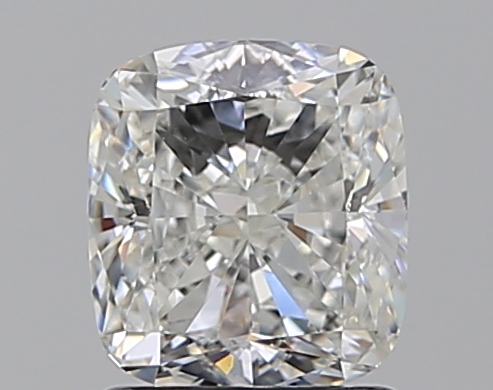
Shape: cushion
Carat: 1.5
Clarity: VS1
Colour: H
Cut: EX
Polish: EX
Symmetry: EX
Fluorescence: N
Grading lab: GIA
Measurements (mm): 6.67 x 6.03 x 4.15